Agios Antonios metro station

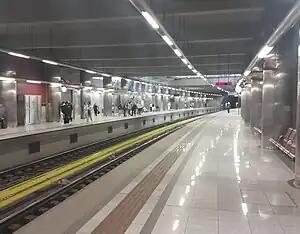
Station platforms

Agios Antonios, also known as Aghios Antonios on signage, is a subway (metro) station of the Athens Metro. It started operating in August 2004.